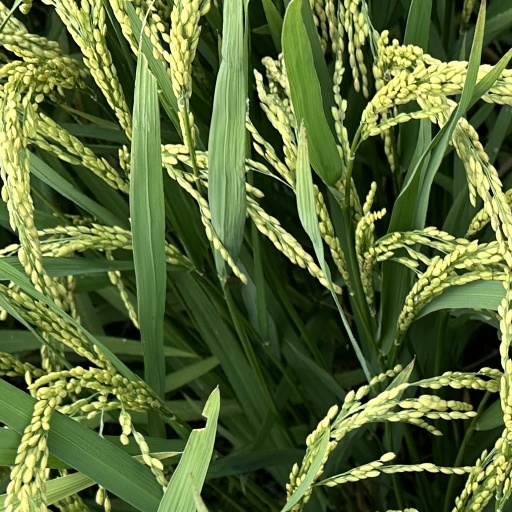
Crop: rice